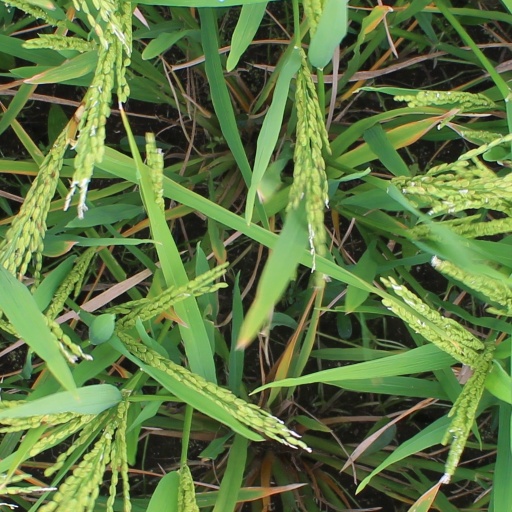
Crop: rice